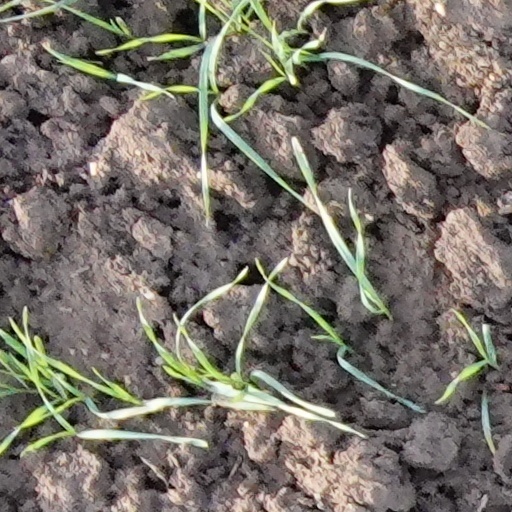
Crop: wheat